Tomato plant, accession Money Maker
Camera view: bottom (45 deg); turntable rotation: 60 degrees
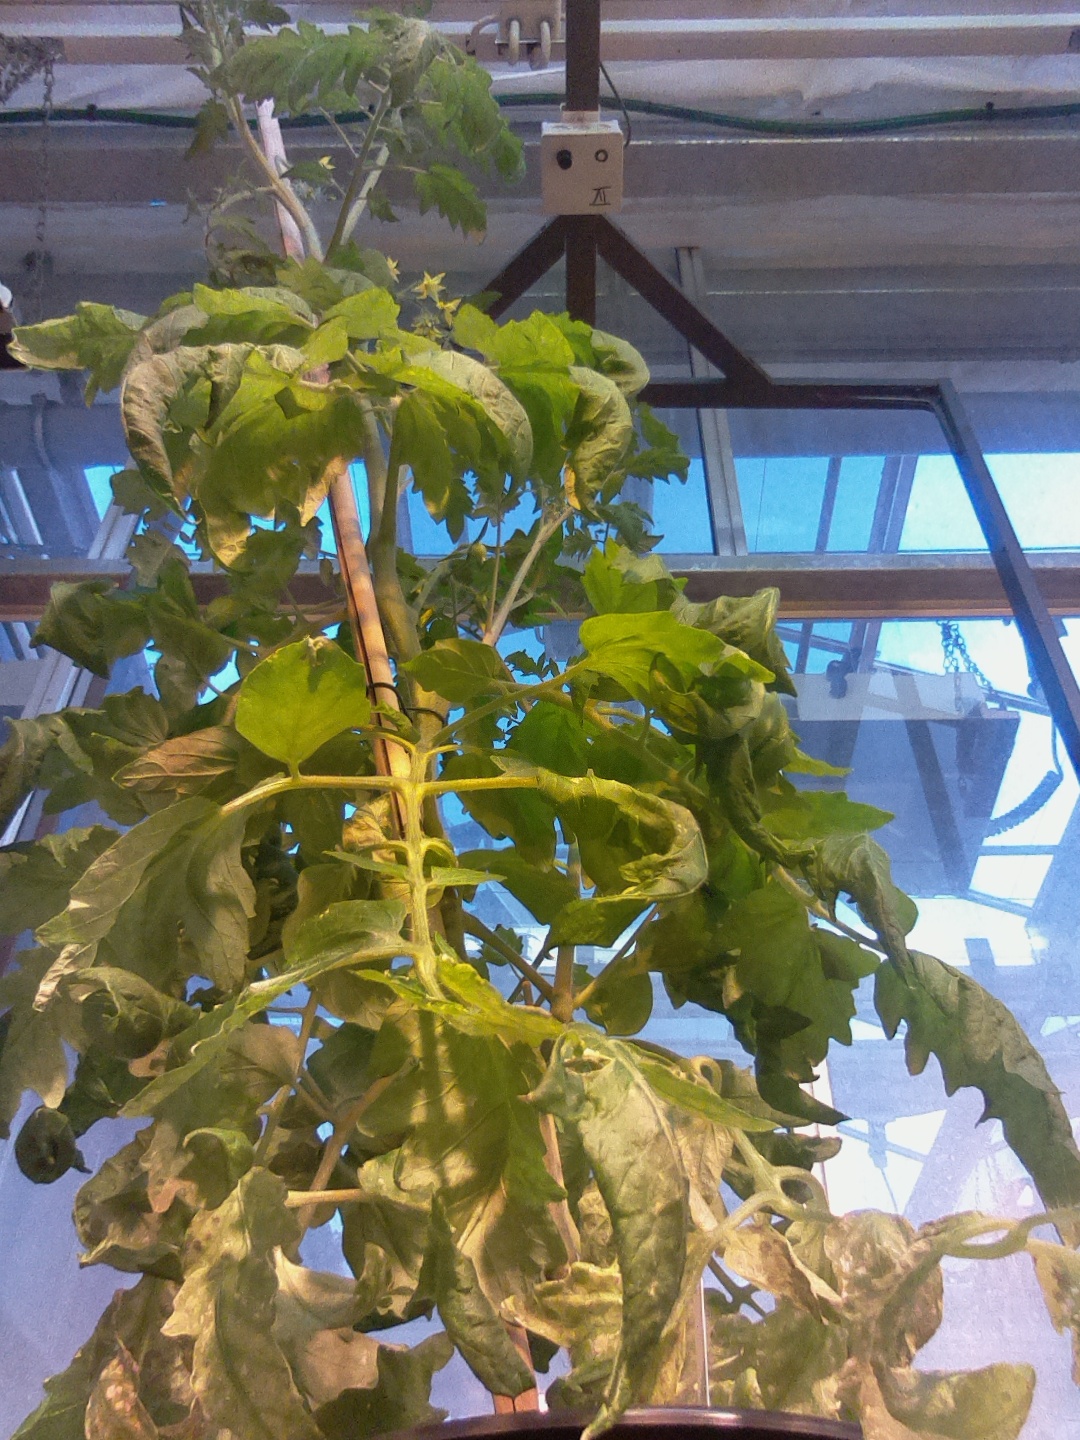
BBCH growth stage 67: Full flowering, 70%-80% of flowers open, more petals falling